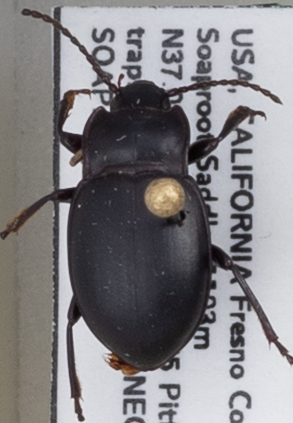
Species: Metrius contractus
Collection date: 2021-05-19
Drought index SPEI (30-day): -1.226
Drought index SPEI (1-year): -2.09
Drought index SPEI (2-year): -1.69